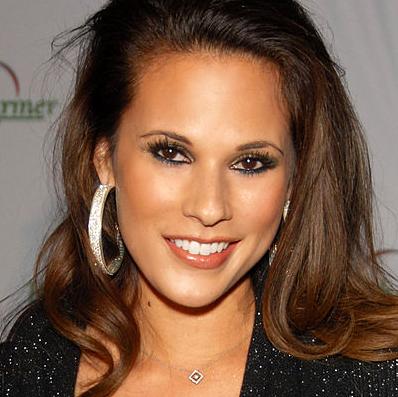
Age: 32